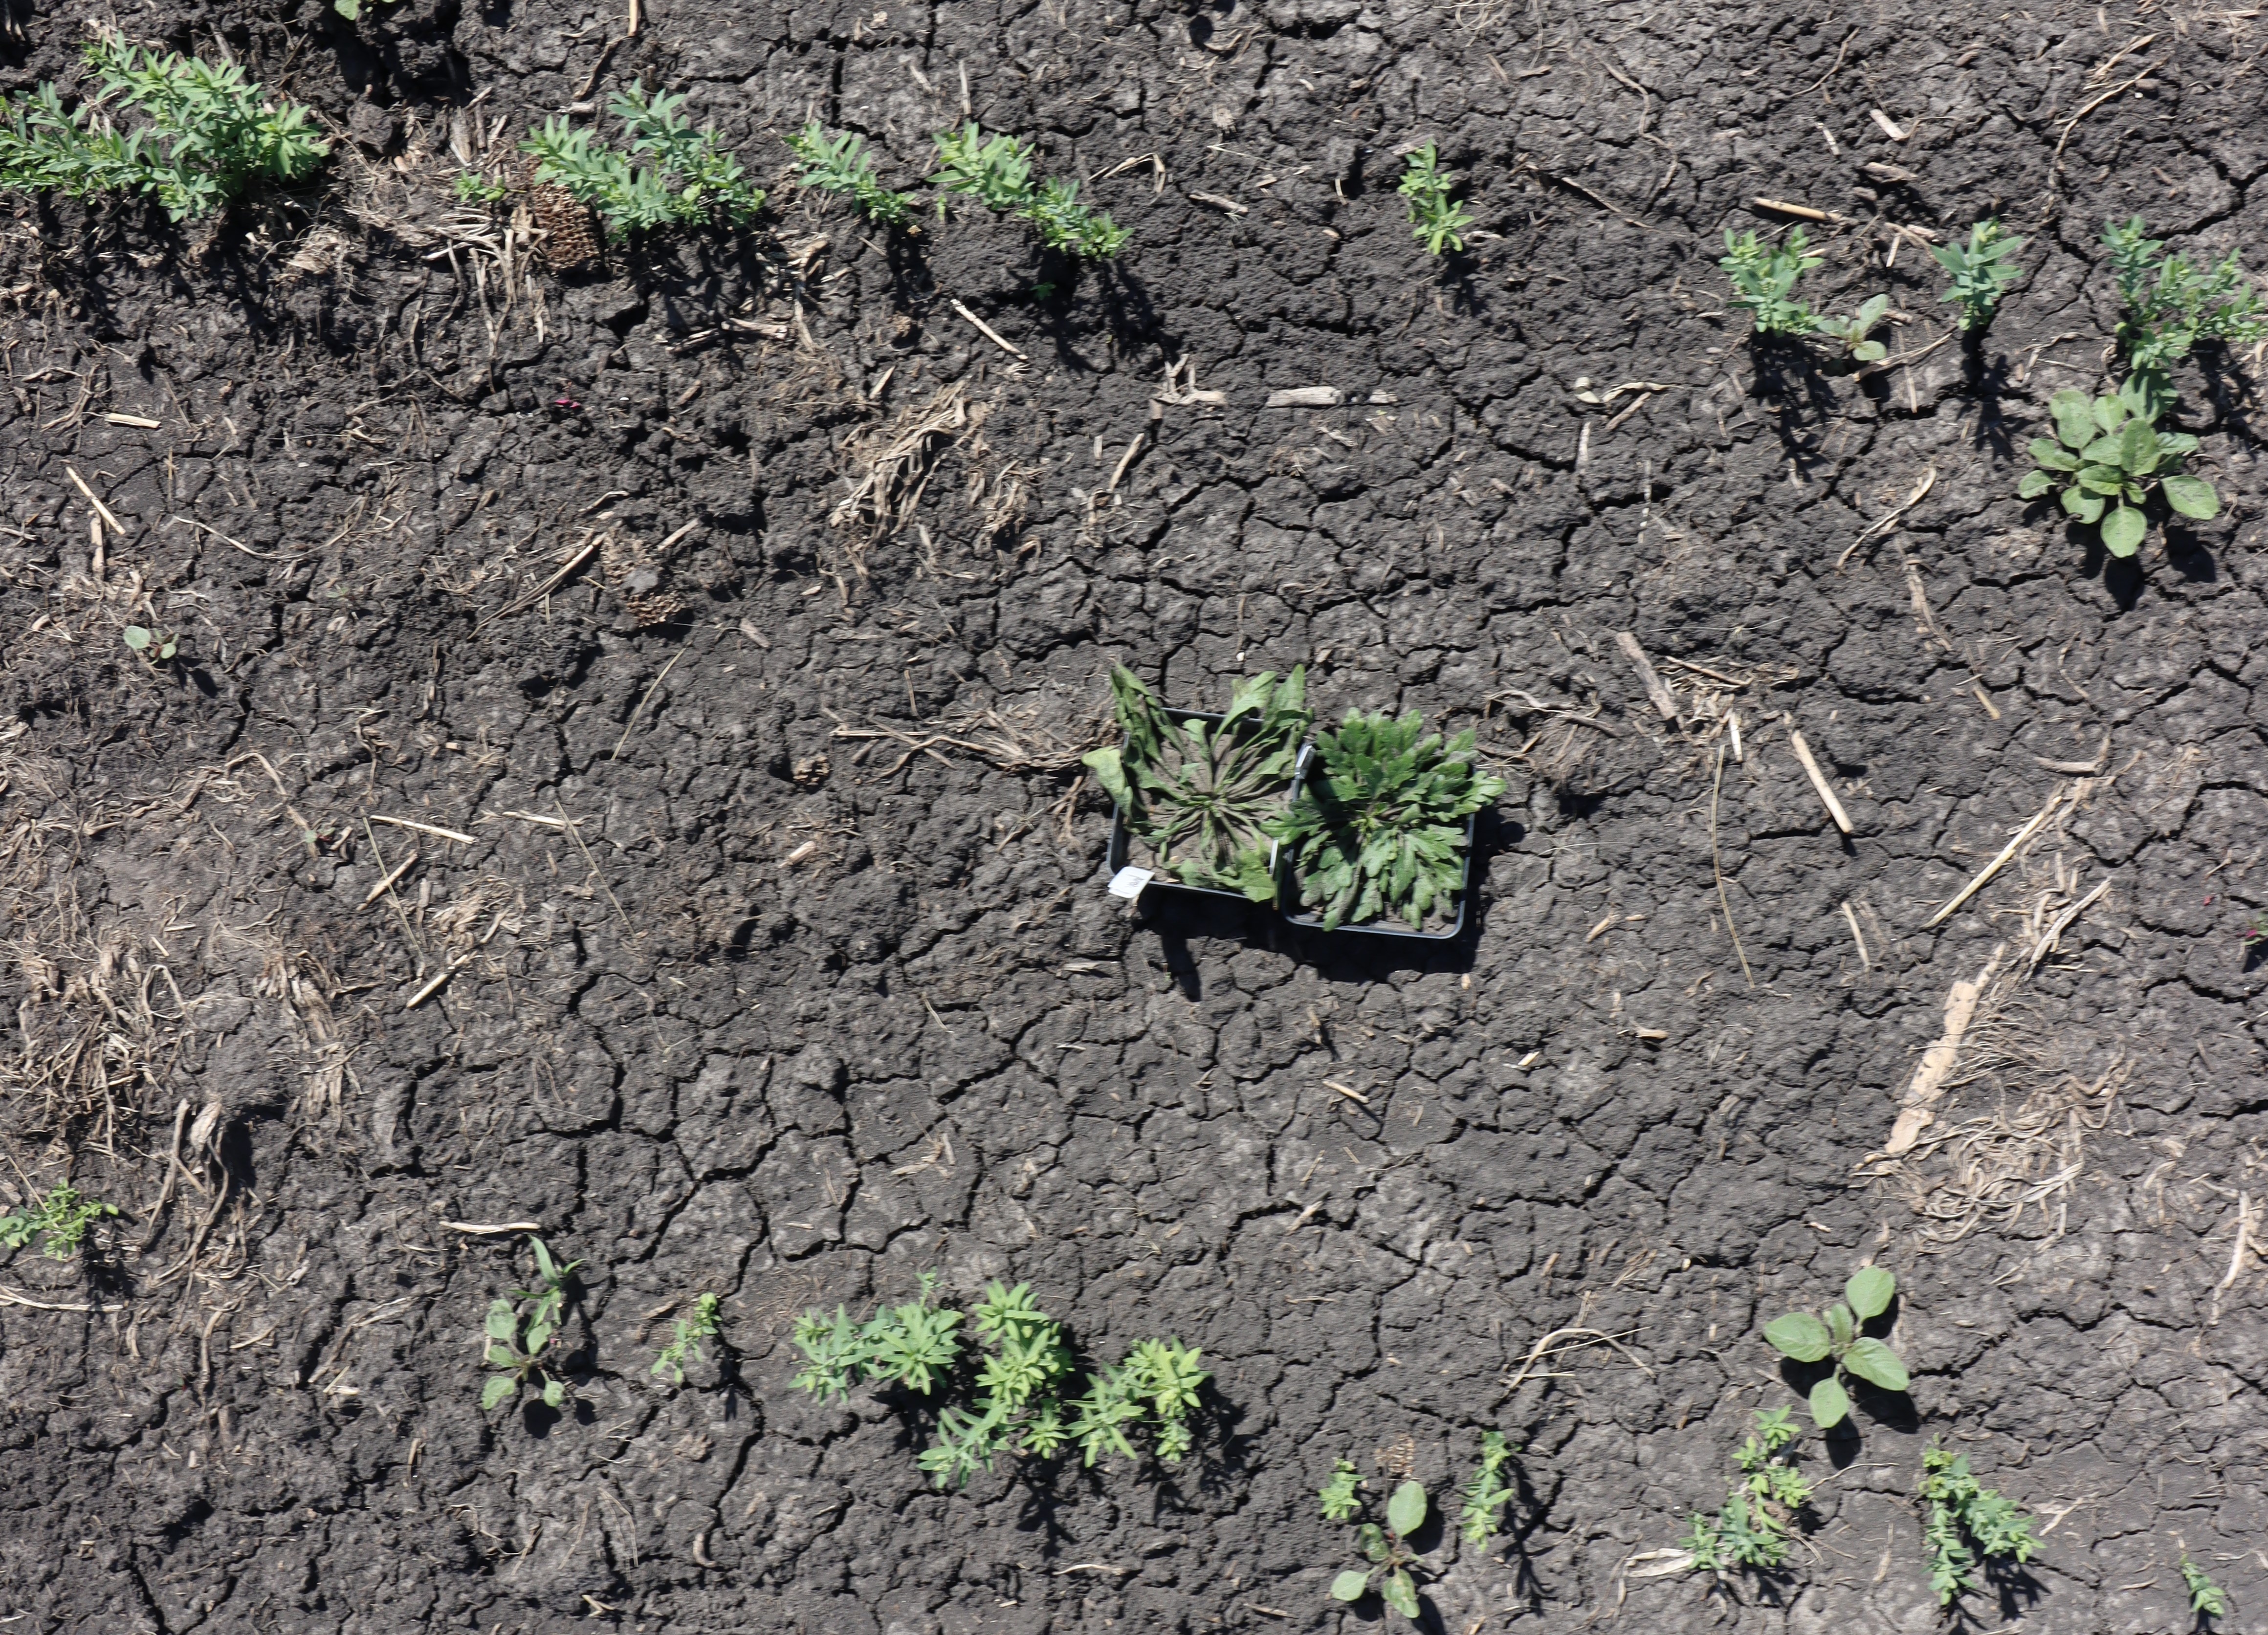
Crop: Flax
Objects: Horseweed, Horseweed, Flax, Flax, Flax, Flax, Flax, Flax, Flax, Flax, Flax, Flax, Flax, Flax, Flax, Flax, Flax, Flax, Flax, Flax